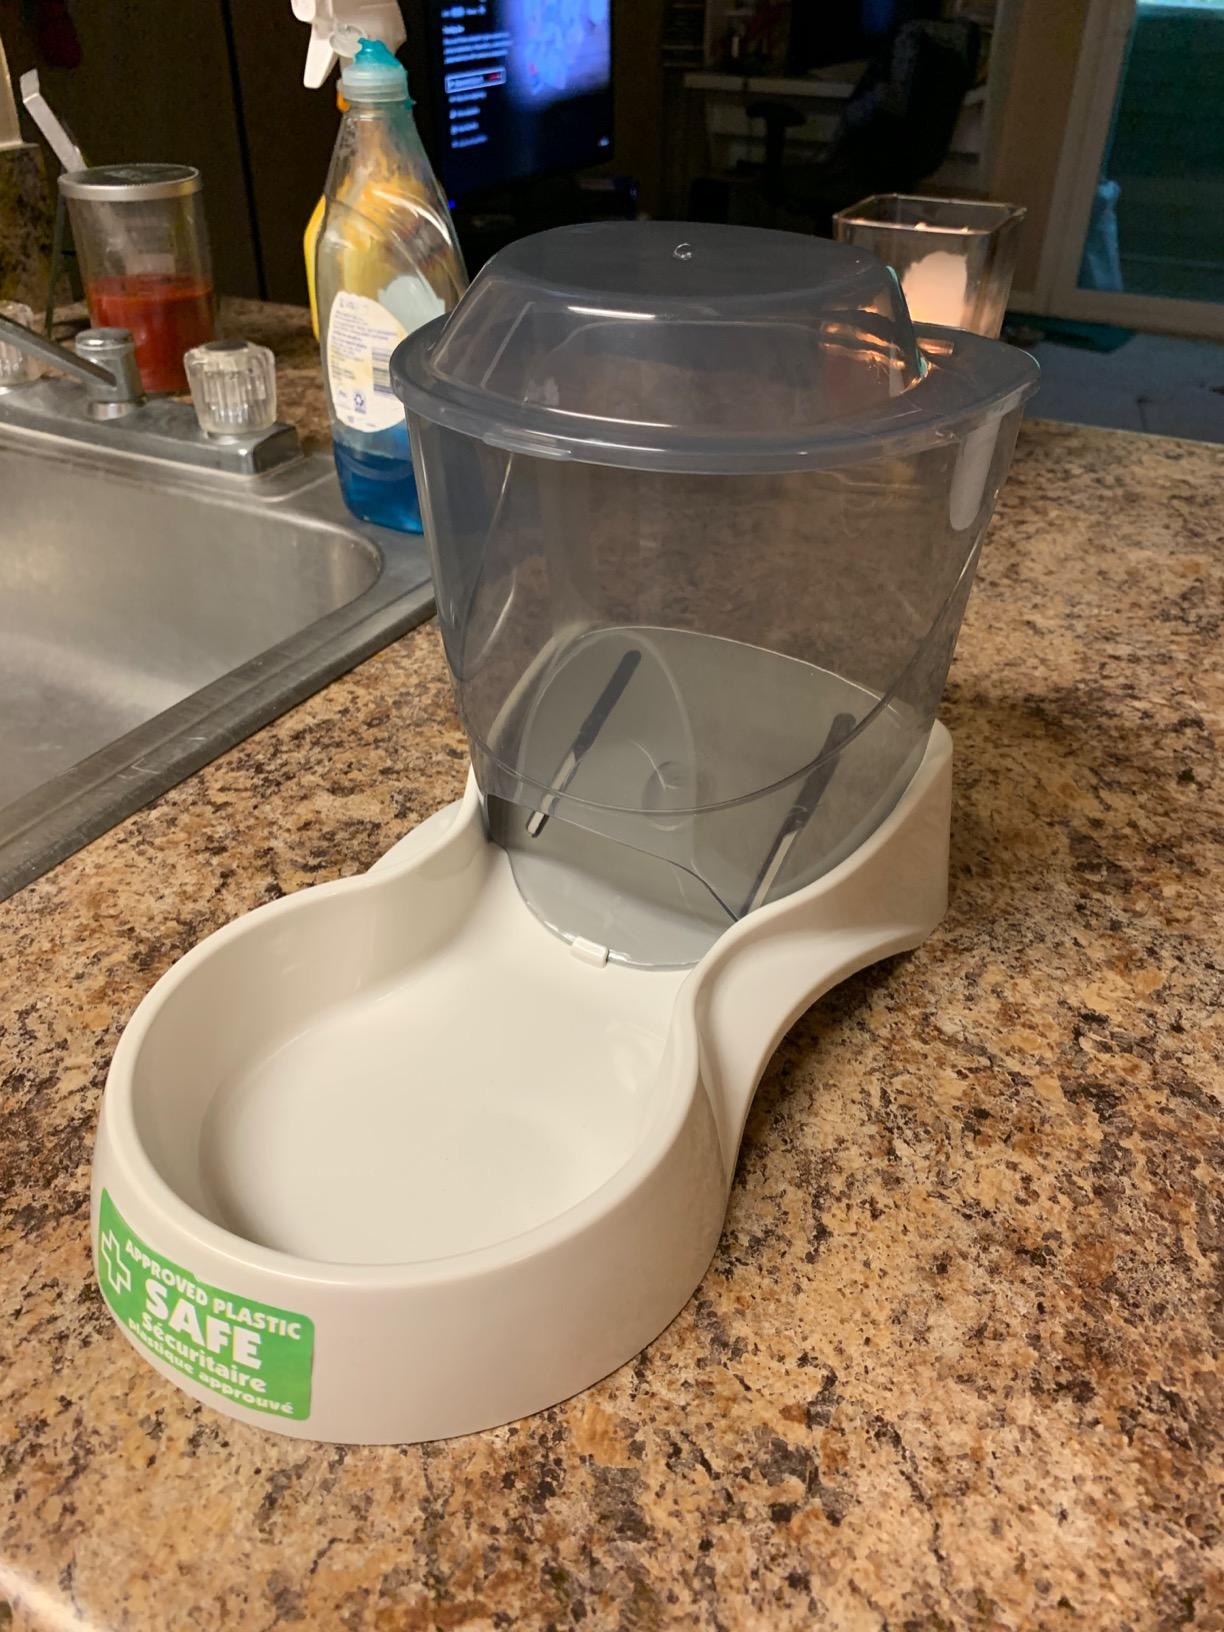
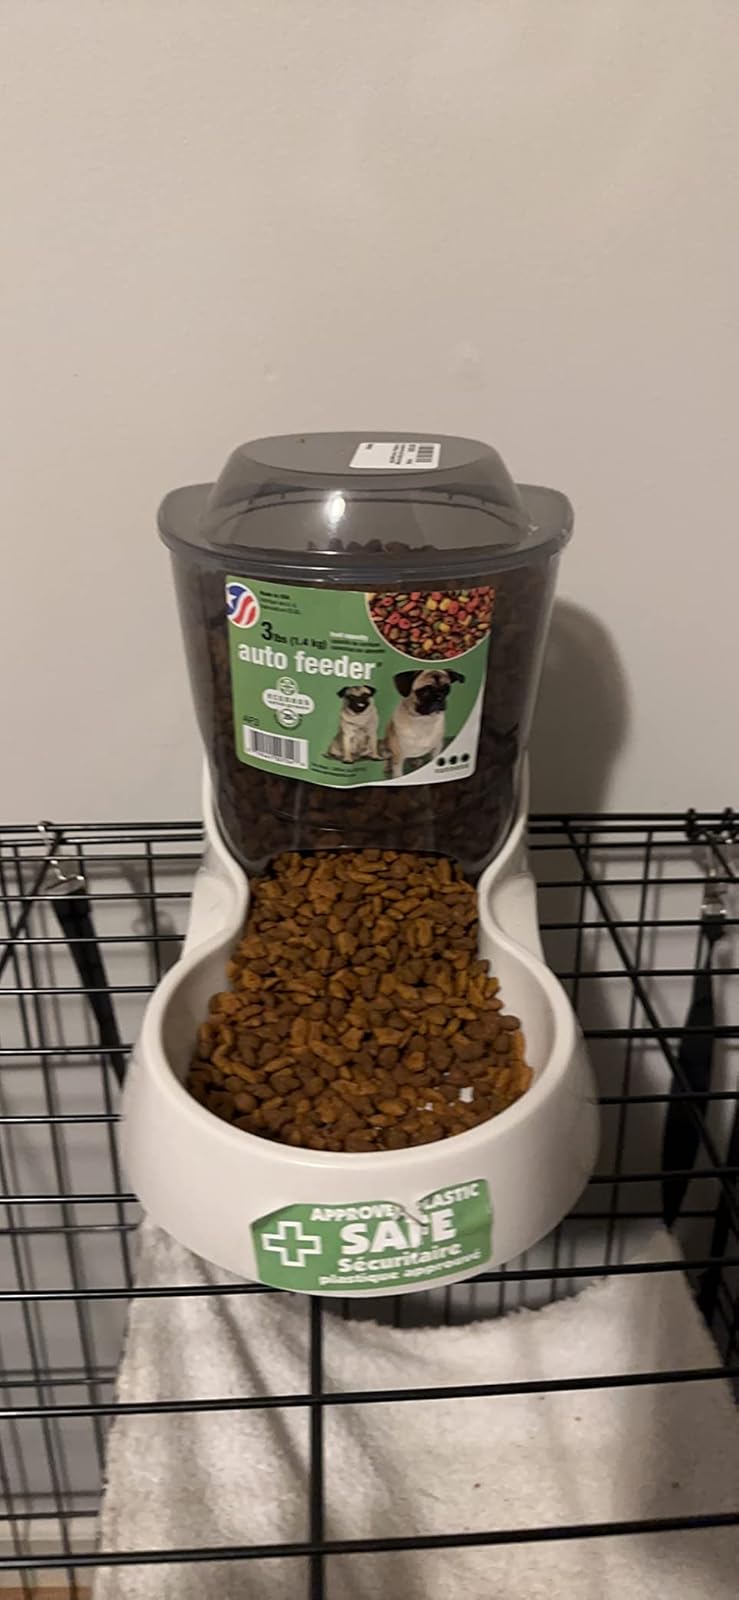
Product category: items_feeder
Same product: yes